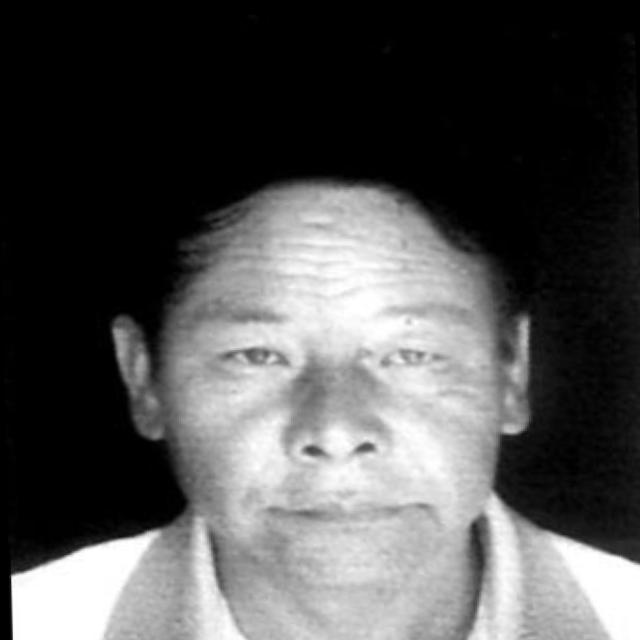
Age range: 45-64